47th Mechanized Brigade (Ukraine)

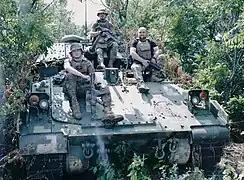
Bradley infantry fighting vehicle of the 47th Mechanized Brigade in July 2023

On June 8, 2023, the 47th Mechanized Brigade engaged in the 2023 Ukrainian counteroffensive and suffered heavy material losses. On July 11, 2023, headmaster sergeant Valerii Markus, who had met with the President of Ukraine Volodymyr Zelenskyy at the end of June, complained about the decisions of the unit's command regarding lack of interest in soldiers morale and officers incompetence.